Efford

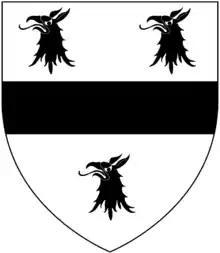
Arms of Hals of Kenedon: "Argent, a fess between three griffin's heads erased sable"

Richard III Hals, who married Jone Whitleigh the heiress of Efford, was a great-grandson of John Hals (fl.1423) of Kenedon (son of John Hals of Lavant in Cornwall), a Justice of the Common Pleas and in 1423 a Justice of the King's Bench. The judge's second son was John Hales (c. 1400–1490), Bishop of Coventry and Lichfield (1459-1490). The Bishop's great-uncle was Richard Hals (d.1418), a Canon of Exeter Cathedral in Devon, and Treasurer of Exeter Cathedral in 1400, who in 1414 was sent as Ambassador to Brittany. The Hals family moved their seat from Kenedon to Efford, but retained ownership of their former seat. In St Edward's Church, the parish church of Egg Buckland, is the monument of Edmund Hals (d.1678/9), second son of Matthew I Hals (d.1656). The last in the male line was Matthew III Halse (1657/8–1684) of Efford (eldest son of Matthew II Hals (d.1675/6), son of Matthew I Hals), who died in 1684 without surviving male progeny, and having been "so far imposed upon" (Prince) by his uncle, Rev. Richard Hals of Philleigh in Cornwall, his nearest male relative and heir presumptive, he decided to disinherit him, in "disregard of feudal claims". ("Which excite(d) so much indignation in (Prince)" (Ed. of Prince)). Instead he bequeathed the Hals estates to his 4 surviving married sisters, including: